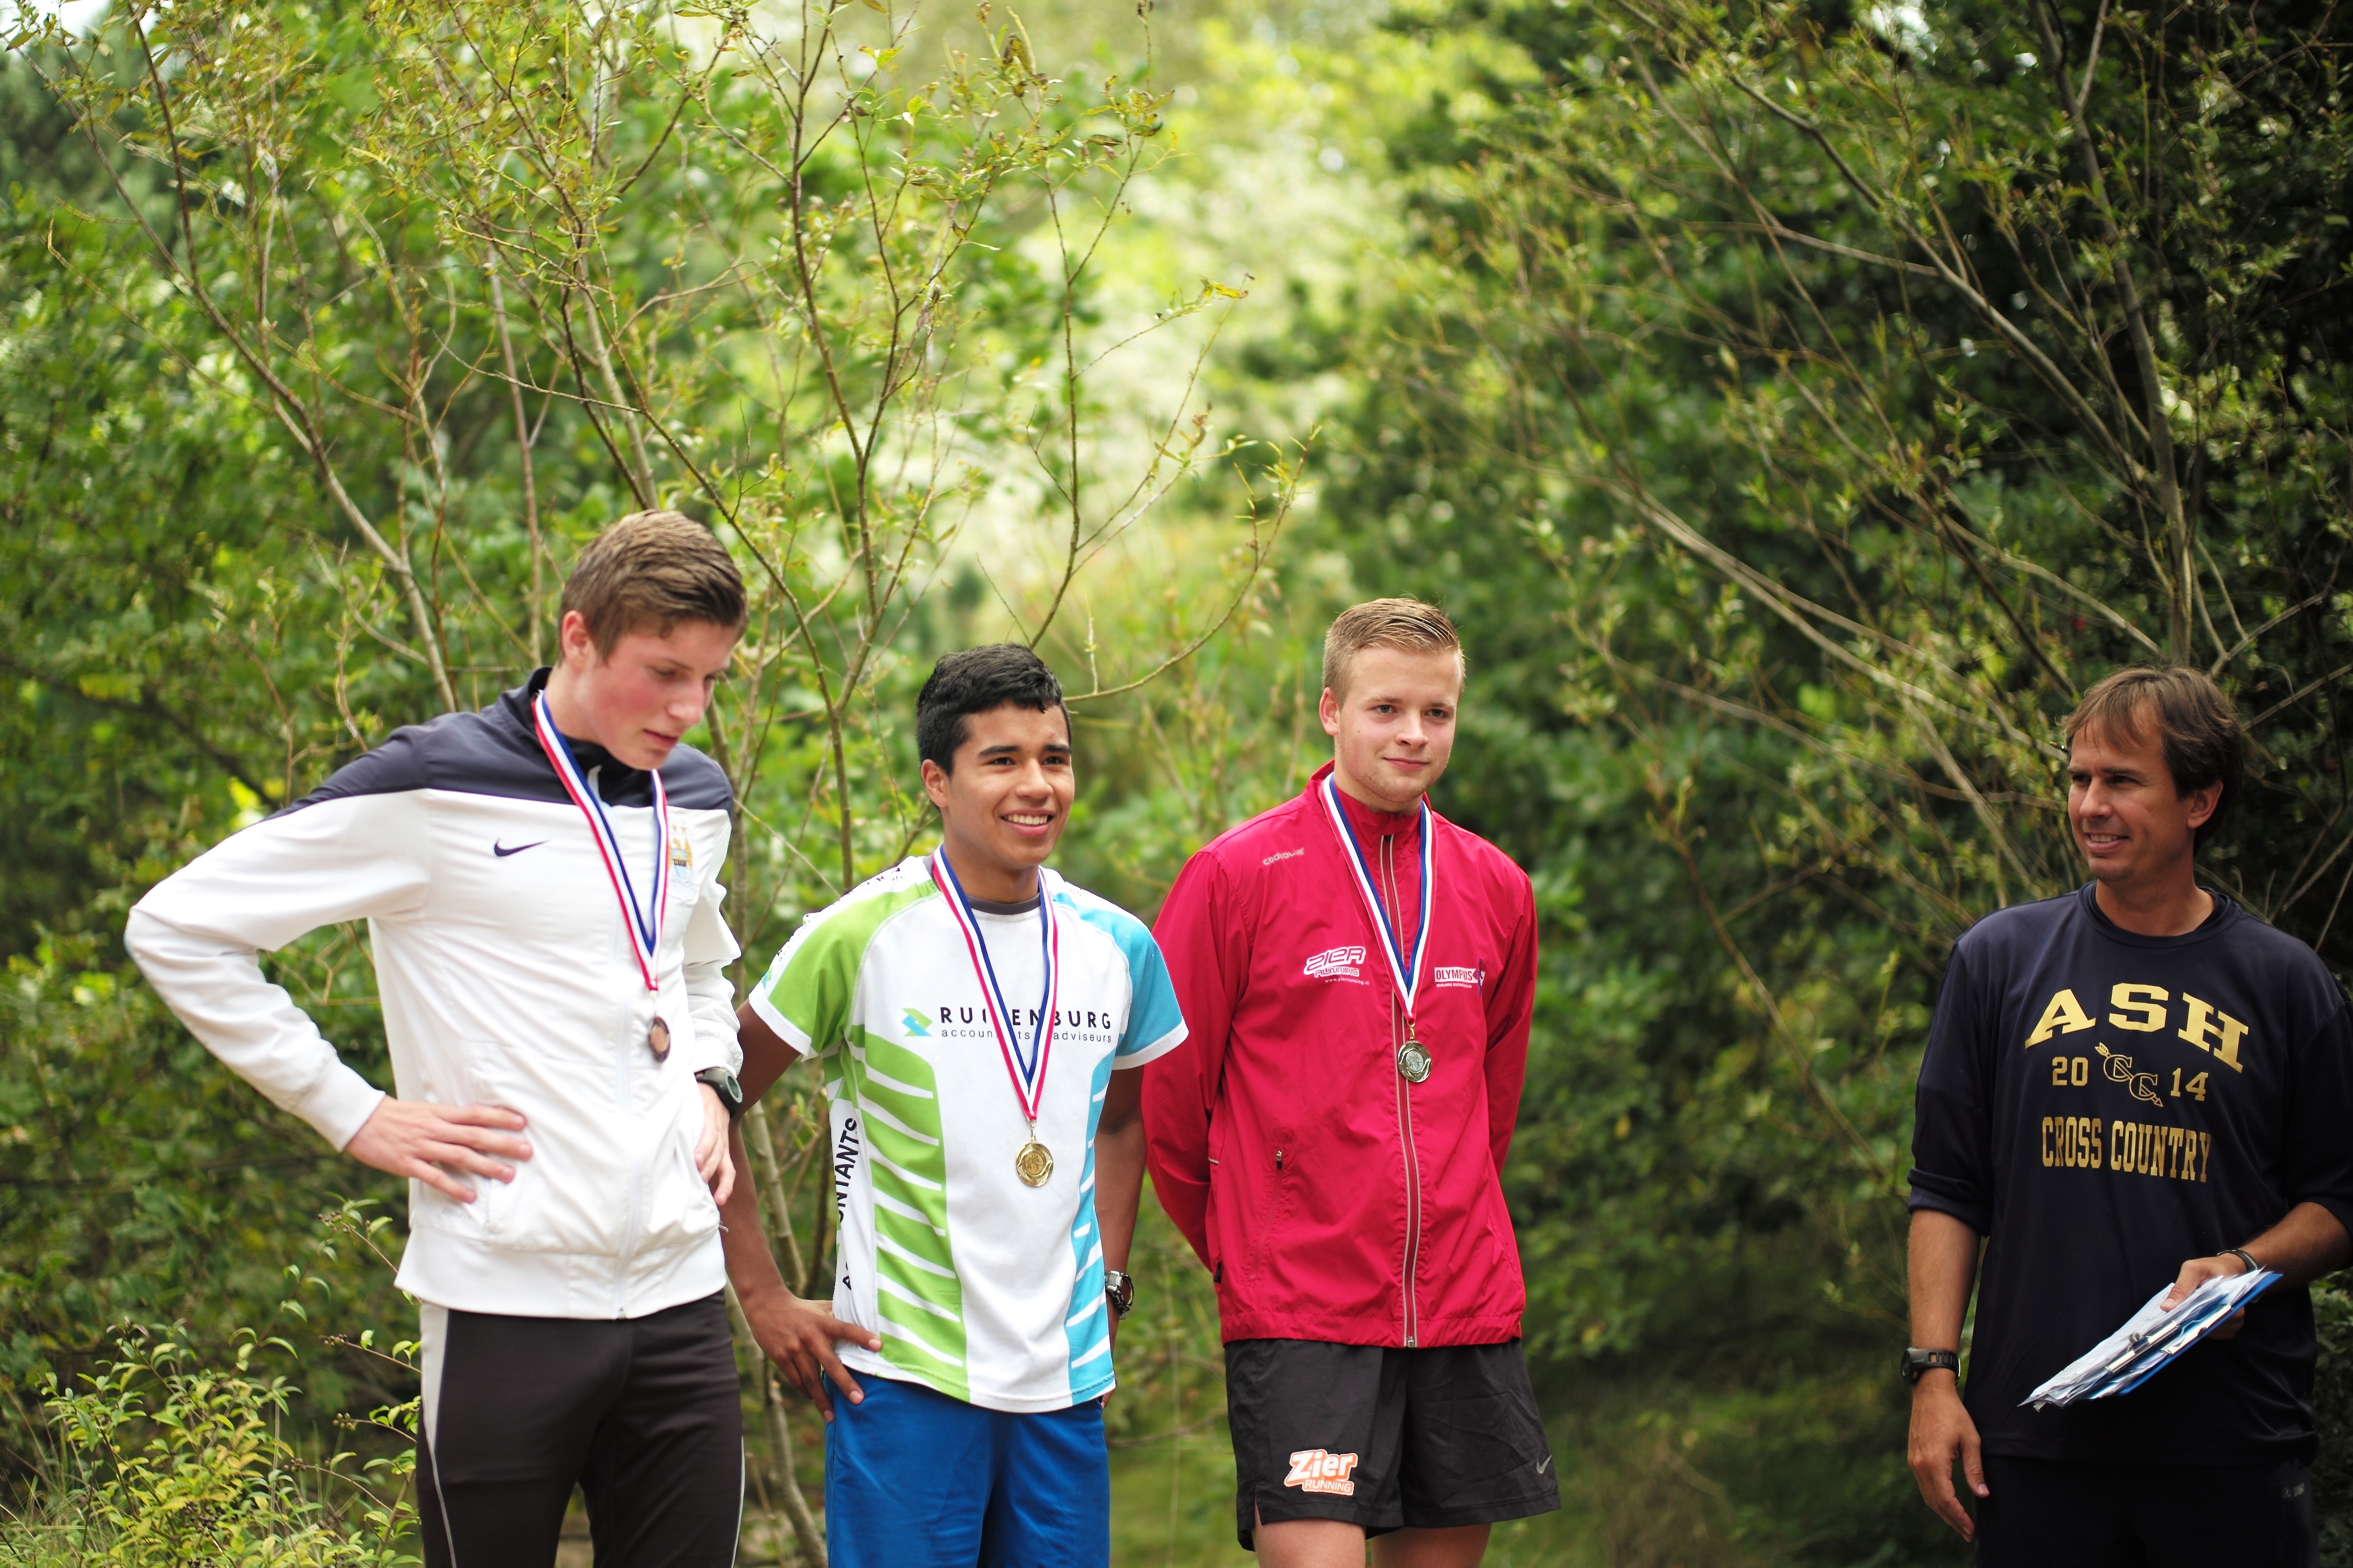
person, country, cross, competition, holland, hague, netherlands, girls, m, american, team, sports, boys, 50, school, runners, leica, 240, summilux, wassenaar, meet, tournament, xc, human action, endurance sports, duathlon